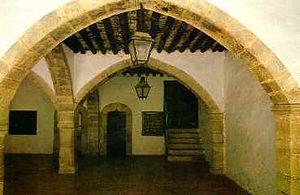
Catí est une commune d'Espagne de la province de Castellón dans la Communauté valencienne. Elle est située dans la comarque de l'Alt Maestrat et dans la zone à prédominance linguistique valencienne.